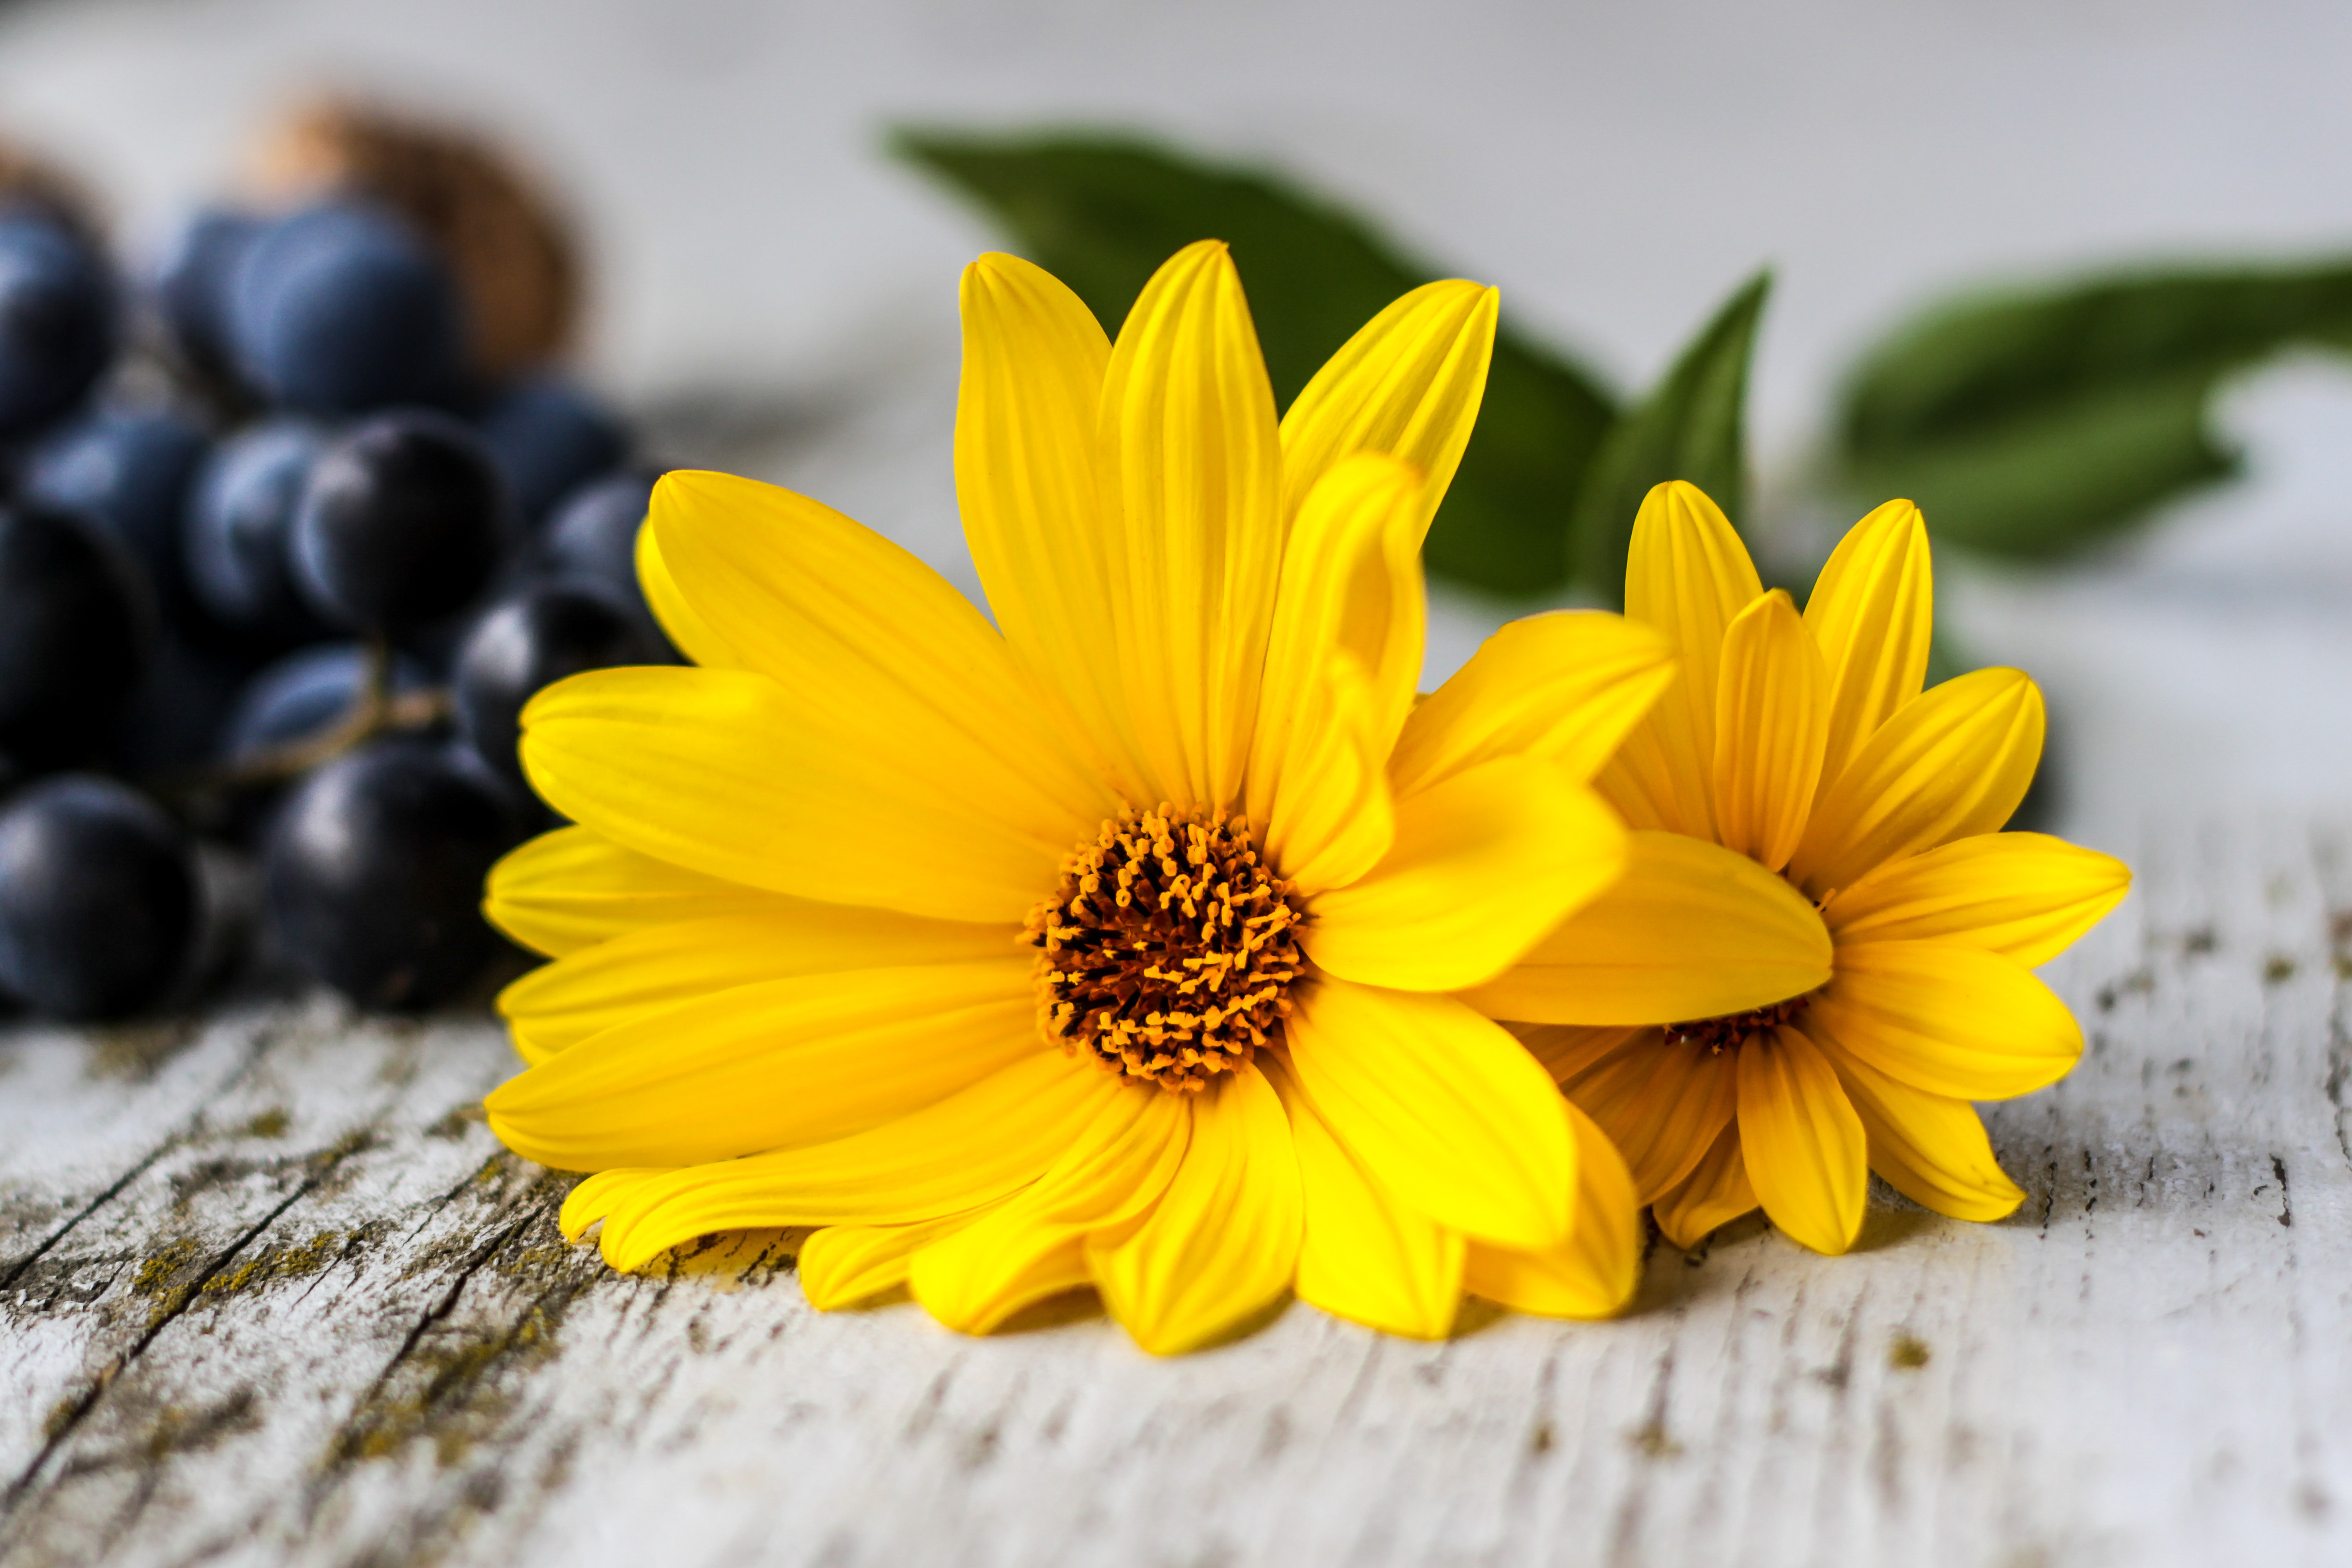
yellow, flower, petal, plant, sunflower, flowering plant, daisy family, wildflower, pollen, chrysanths, annual plant, calendula, african daisy, daisy, perennial plant